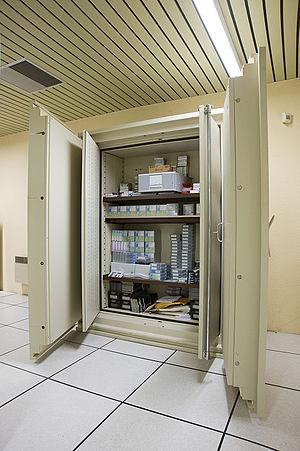
L'armoire de fer des Archives nationales, site de Fontainebleau, est le pendant contemporain de l'armoire de fer des Grands dépôts du site parisien des Archives nationales.
Constance est un projet lancé à la fin des années 1970 par les Archives nationales pour garantir la pérennité des archives informatiques produites par l'État et les opérateurs publics selon 4 volets : Constance 1 pour les enquêtes statistiques, Constance 2 pour les fichiers de gestion, Constance 3 pour les bases de données, Constance 4 pour la bureautique